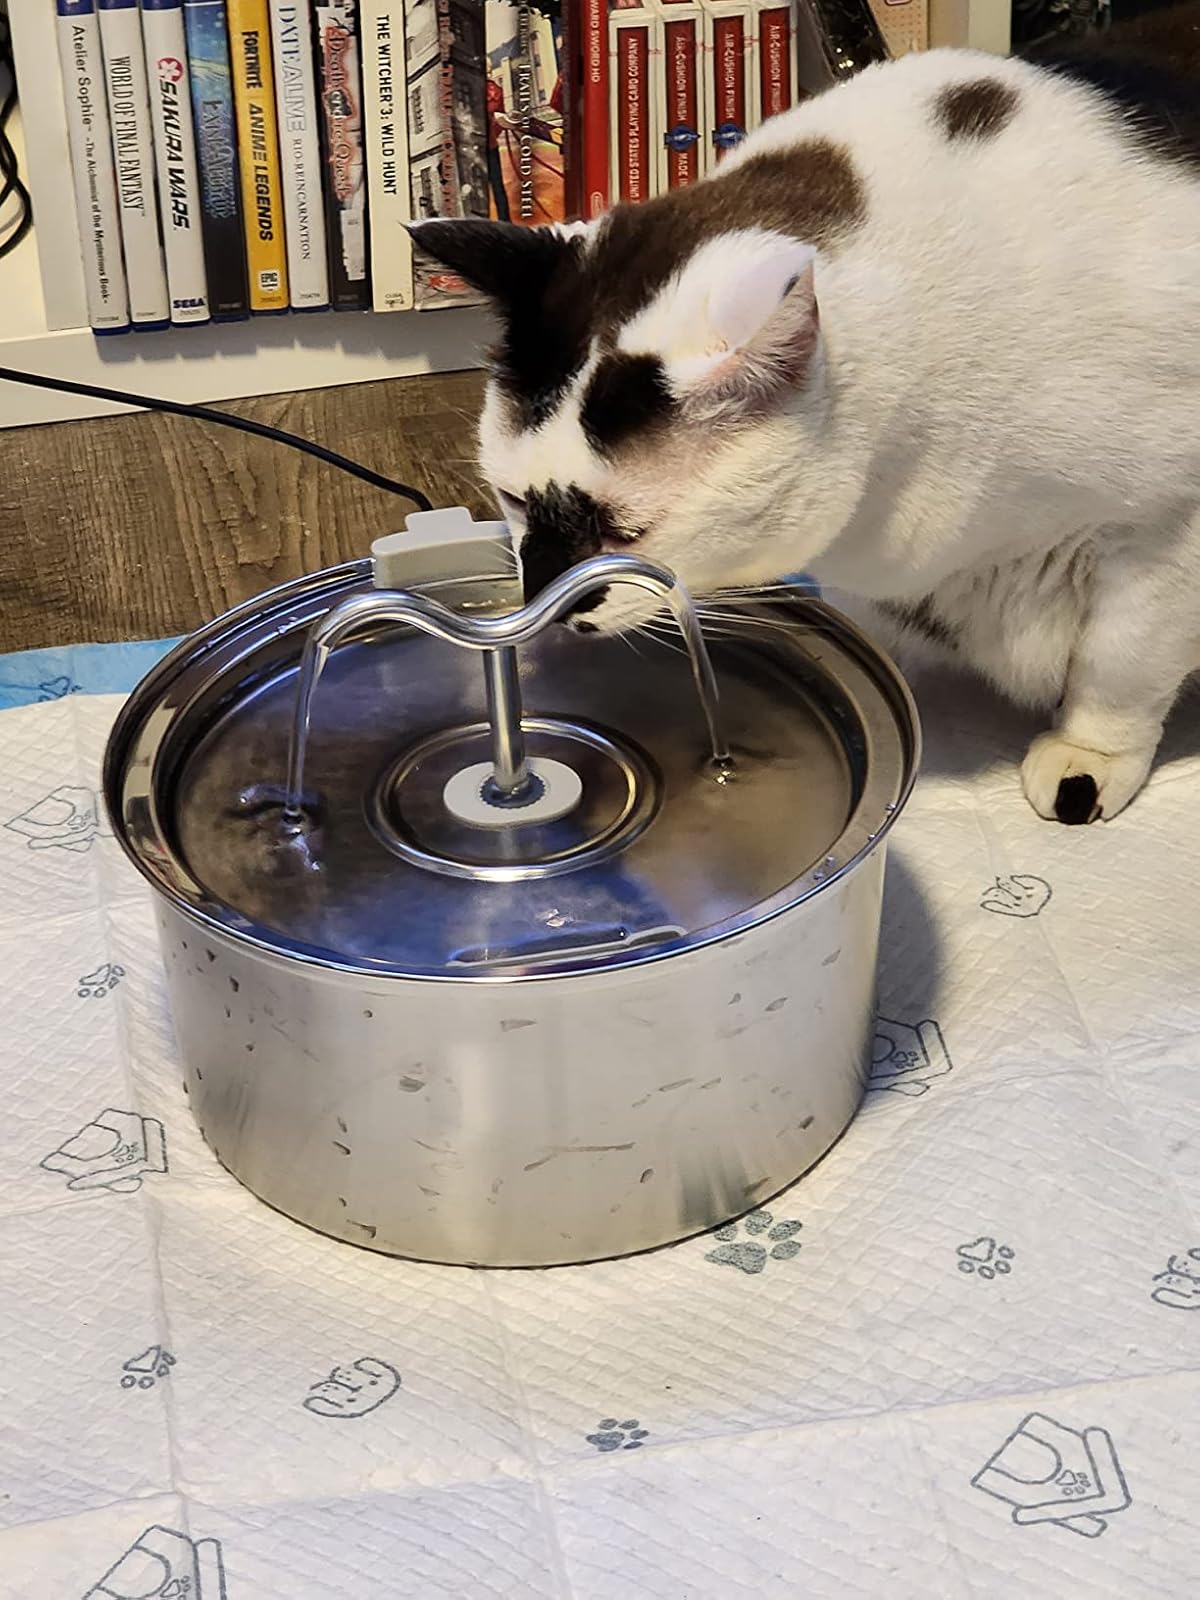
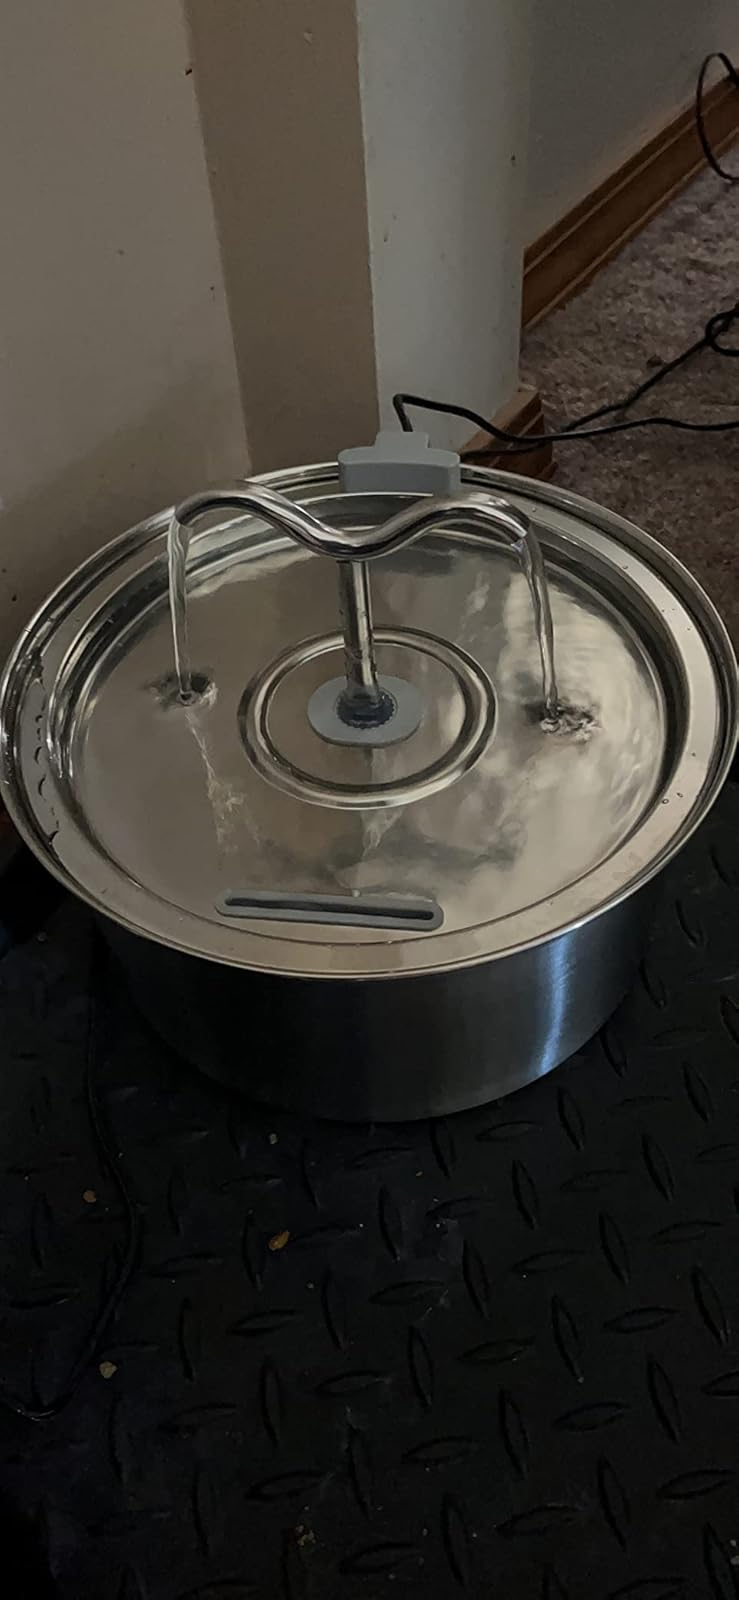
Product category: items_bowl
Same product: yes